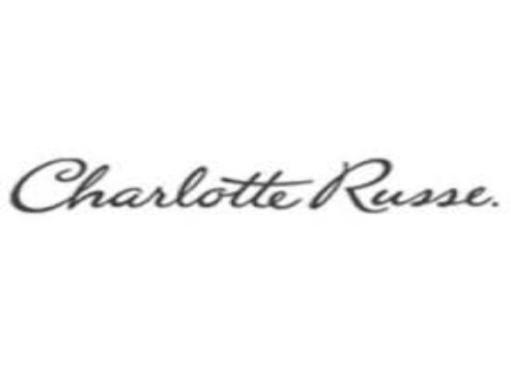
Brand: charlotte russe
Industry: Clothes